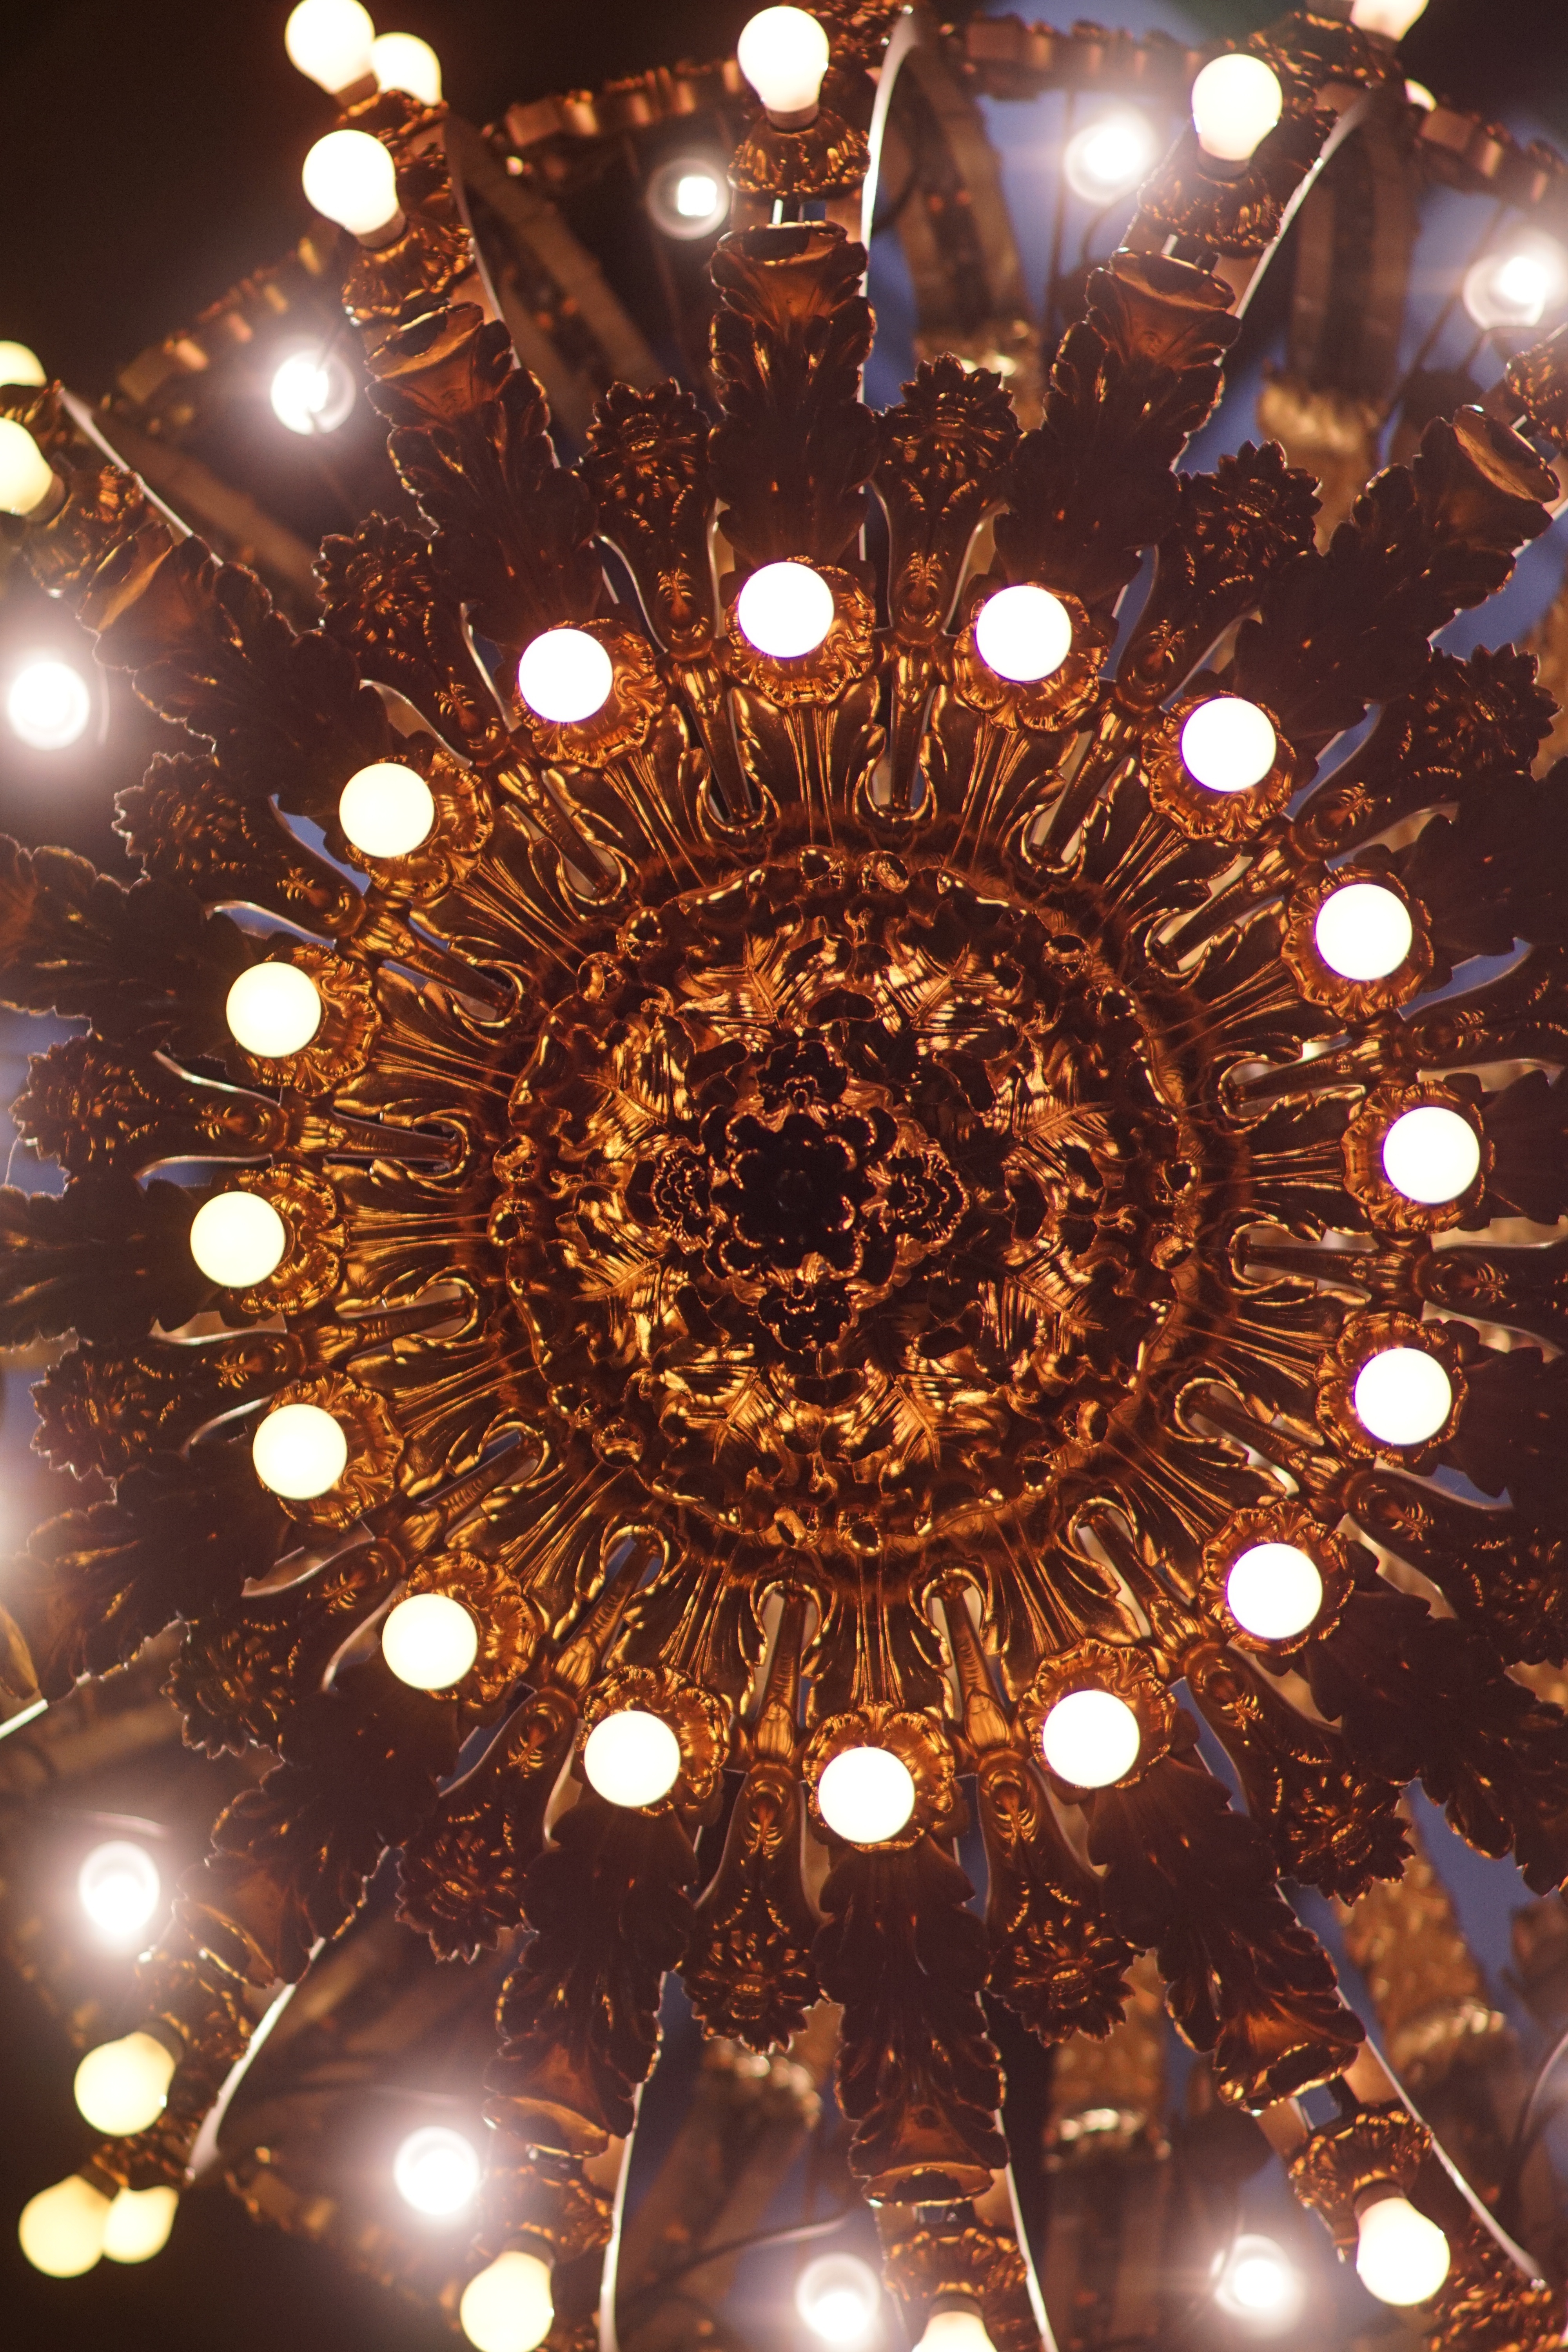
light, ceiling, lighting, circle, symmetry, light fixture, chandelier, fractal art